USS Indiana (BB-58)

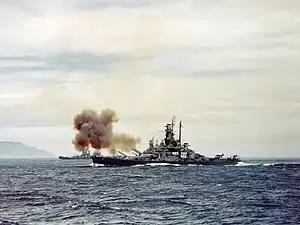
USS "Indiana" bombarding Kamaishi, Japan, 14 July 1945

Rear Admiral Oscar C. Badger II, the commander of TU 12.5.2, hoisted his flag aboard the ship on 8 January 1945, and she departed Pearl Harbor two days later in company with the destroyer and the destroyer minelayer . The ships cruised to Eniwetok, and from there, continued on to Saipan where she joined the rest of her unit on 20 January. The unit sortied on 22 January, headed for Iwo Jima and arrived there two days later. On arrival, "Indiana", three heavy cruisers, seven destroyers, and "Gwin" shelled the island in preparation for the invasion of the island a month later. At 13:17, a Nakajima B6N torpedo bomber attacked the ships but was driven off by heavy anti-aircraft fire. "Indiana" fired a total of 200 shells from her main battery before poor visibility forced her to cease fire at 15:55. She left the area the next morning and steamed to Ulithi, arriving on 26 January. Badger then transferred to the battleship and "Indiana" occupied herself with anti-aircraft training for the rest of the month.